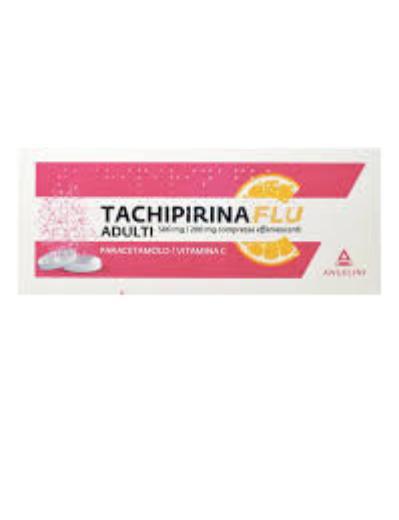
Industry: Medical